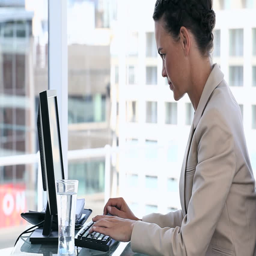
video of a business woman using a computer